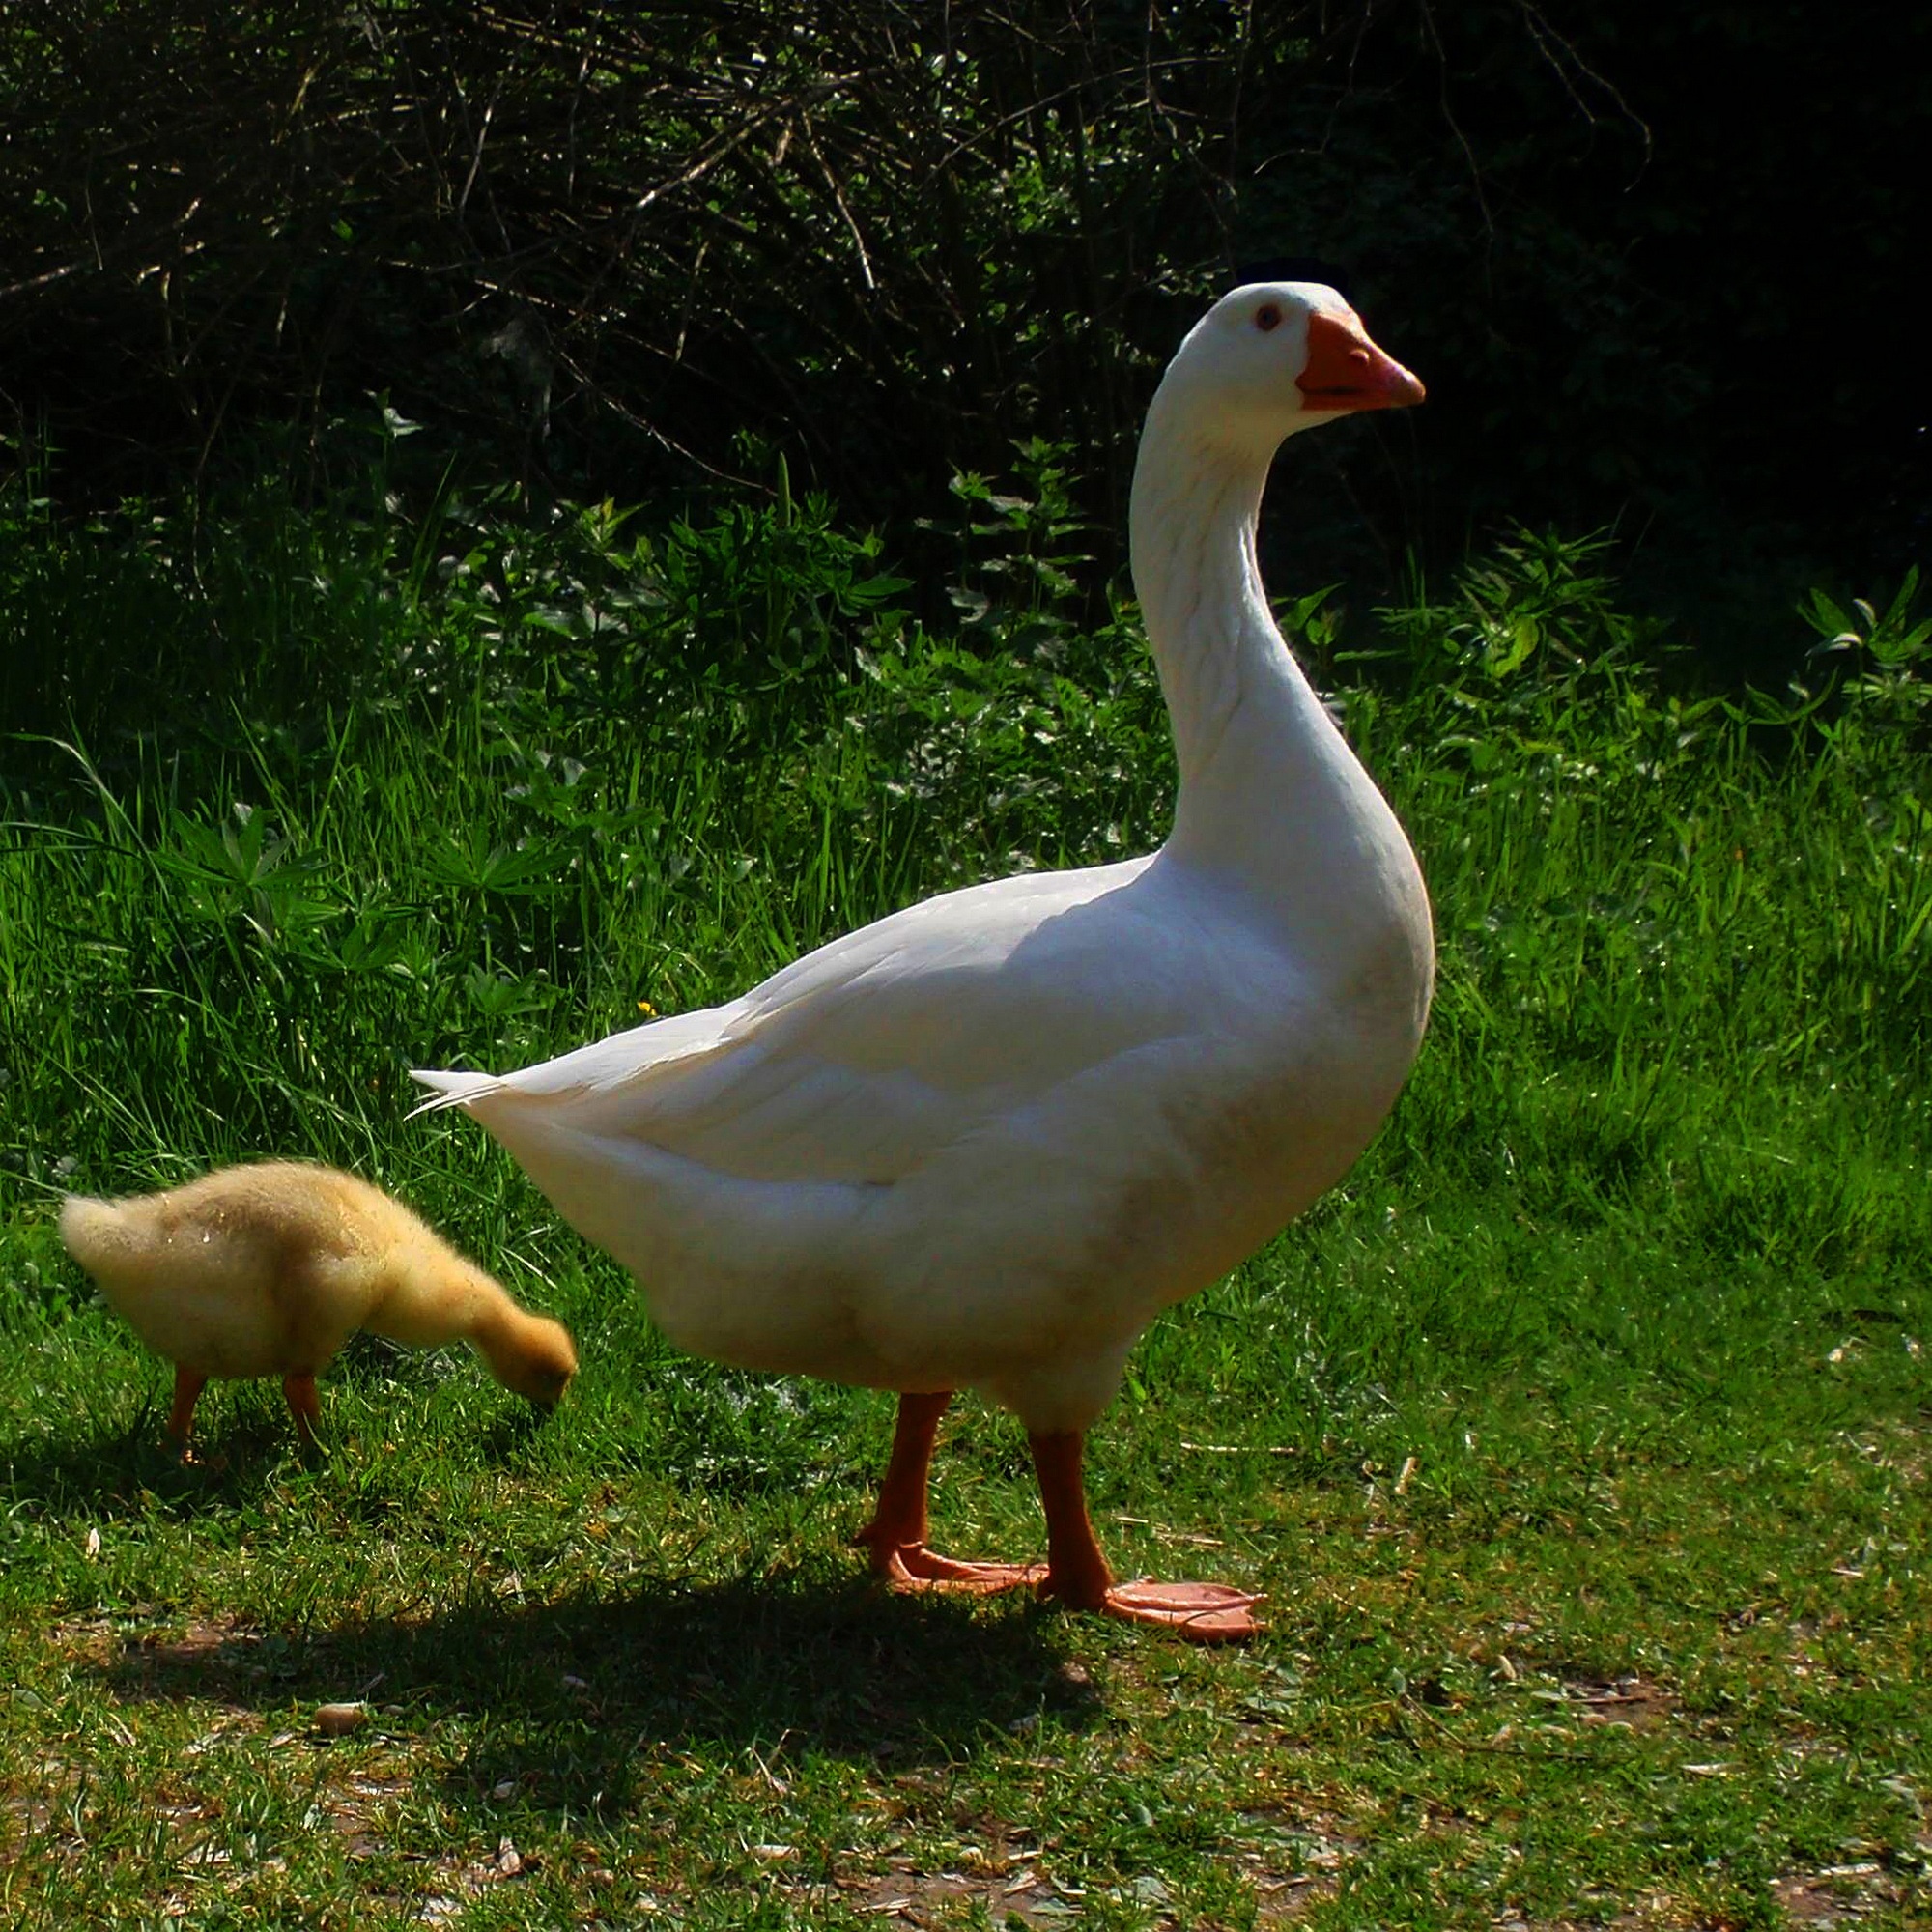
nature, grass, bird, white, animal, wildlife, beak, eat, feather, chicken, fowl, fauna, poultry, duck, goose, vertebrate, creature, beautiful, waterfowl, water bird, animal world, wildlife photography, pride, young animal, animal recording, ganz, ducks geese and swans